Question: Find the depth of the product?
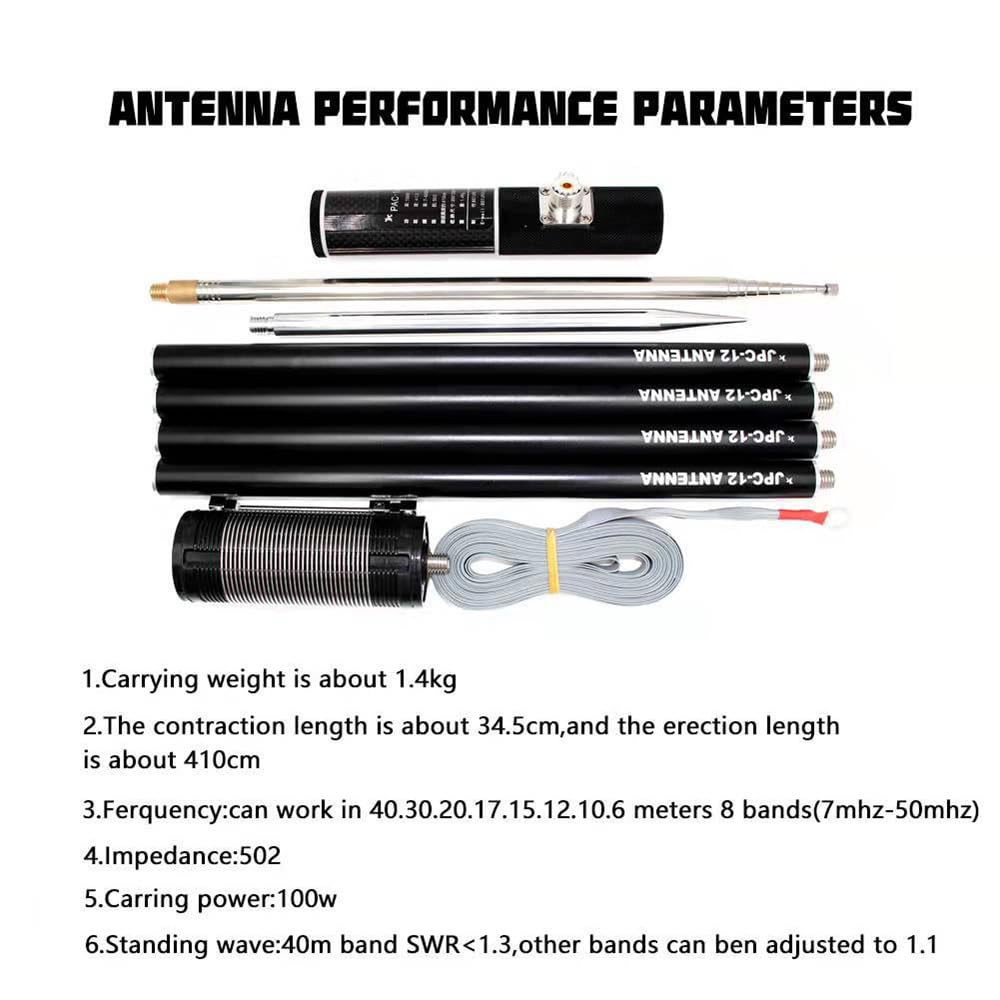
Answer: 34.5 centimetre